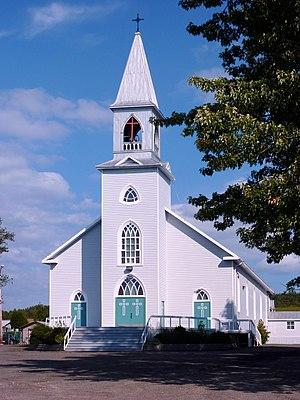
Église de Lac-des-Aigles
La liste des lieux de culte du Bas-Saint-Laurent liste l'ensemble des lieux de culte situés dans la région administrative du Bas-Saint-Laurent au Québec. La grande majorité de ceux-ci sont de dénomination catholique, mais la liste inclut également des lieux de culte protestants, surtout dans les municipalités où il y a une population d'origine anglophone.
Lac-des-Aigles est une municipalité canadienne située dans l'Est du Québec dans la municipalité régionale de comté du Témiscouata au Bas-Saint-Laurent. Occupée depuis 1931, elle a été constituée officiellement en 1948. Elle forme l'extrémité orientale de la MRC à environ 70 km de Rimouski et 100 km de Rivière-du-Loup. Les axes routiers 232 et 296 s'y côtoient et entraînent un flux important de circulation. Le territoire occupe une superficie de 86,71 km² dont plus de la moitié est zonée agricole.